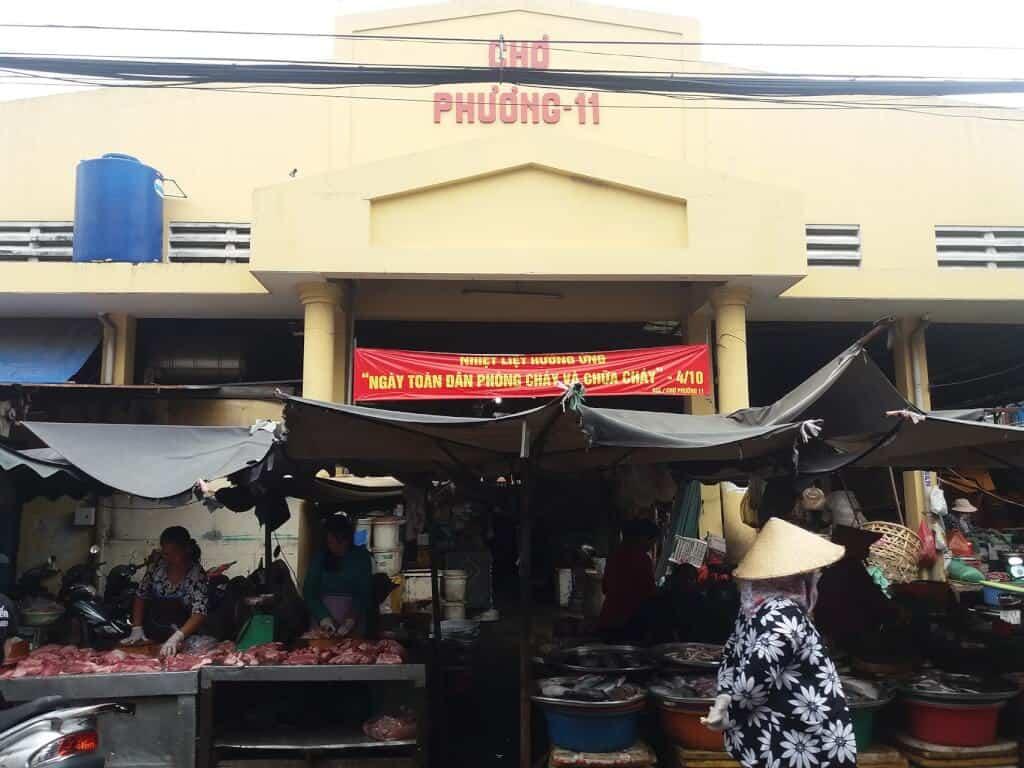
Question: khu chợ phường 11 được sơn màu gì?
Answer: màu vàng